Gonzo: The Life and Work of Dr. Hunter S. Thompson

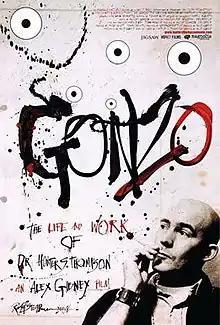
Theatrical release poster

Gonzo: The Life and Work of Dr. Hunter S. Thompson is a 2008 documentary film directed by Alex Gibney. It details Hunter S. Thompson's landmark writings on music and politics. Friends and family (including Tom Wolfe and Ralph Steadman) provide interviews to help describe the mythos of Hunter and his life.